I.Ae. 16 El Gaucho

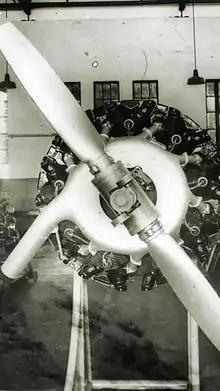
I.Ae. 16 "El Gaucho" engine and I.Ae. 2M-B-30 propeller.

The I.Ae. 16 "El Gaucho" is a nine-cylinder air-cooled radial aircraft engine, with a power of about . It was designed by the Aeronautic Institute ("Instituto Aerotécnico", I.Ae.) of the Argentine Republic in 1943.